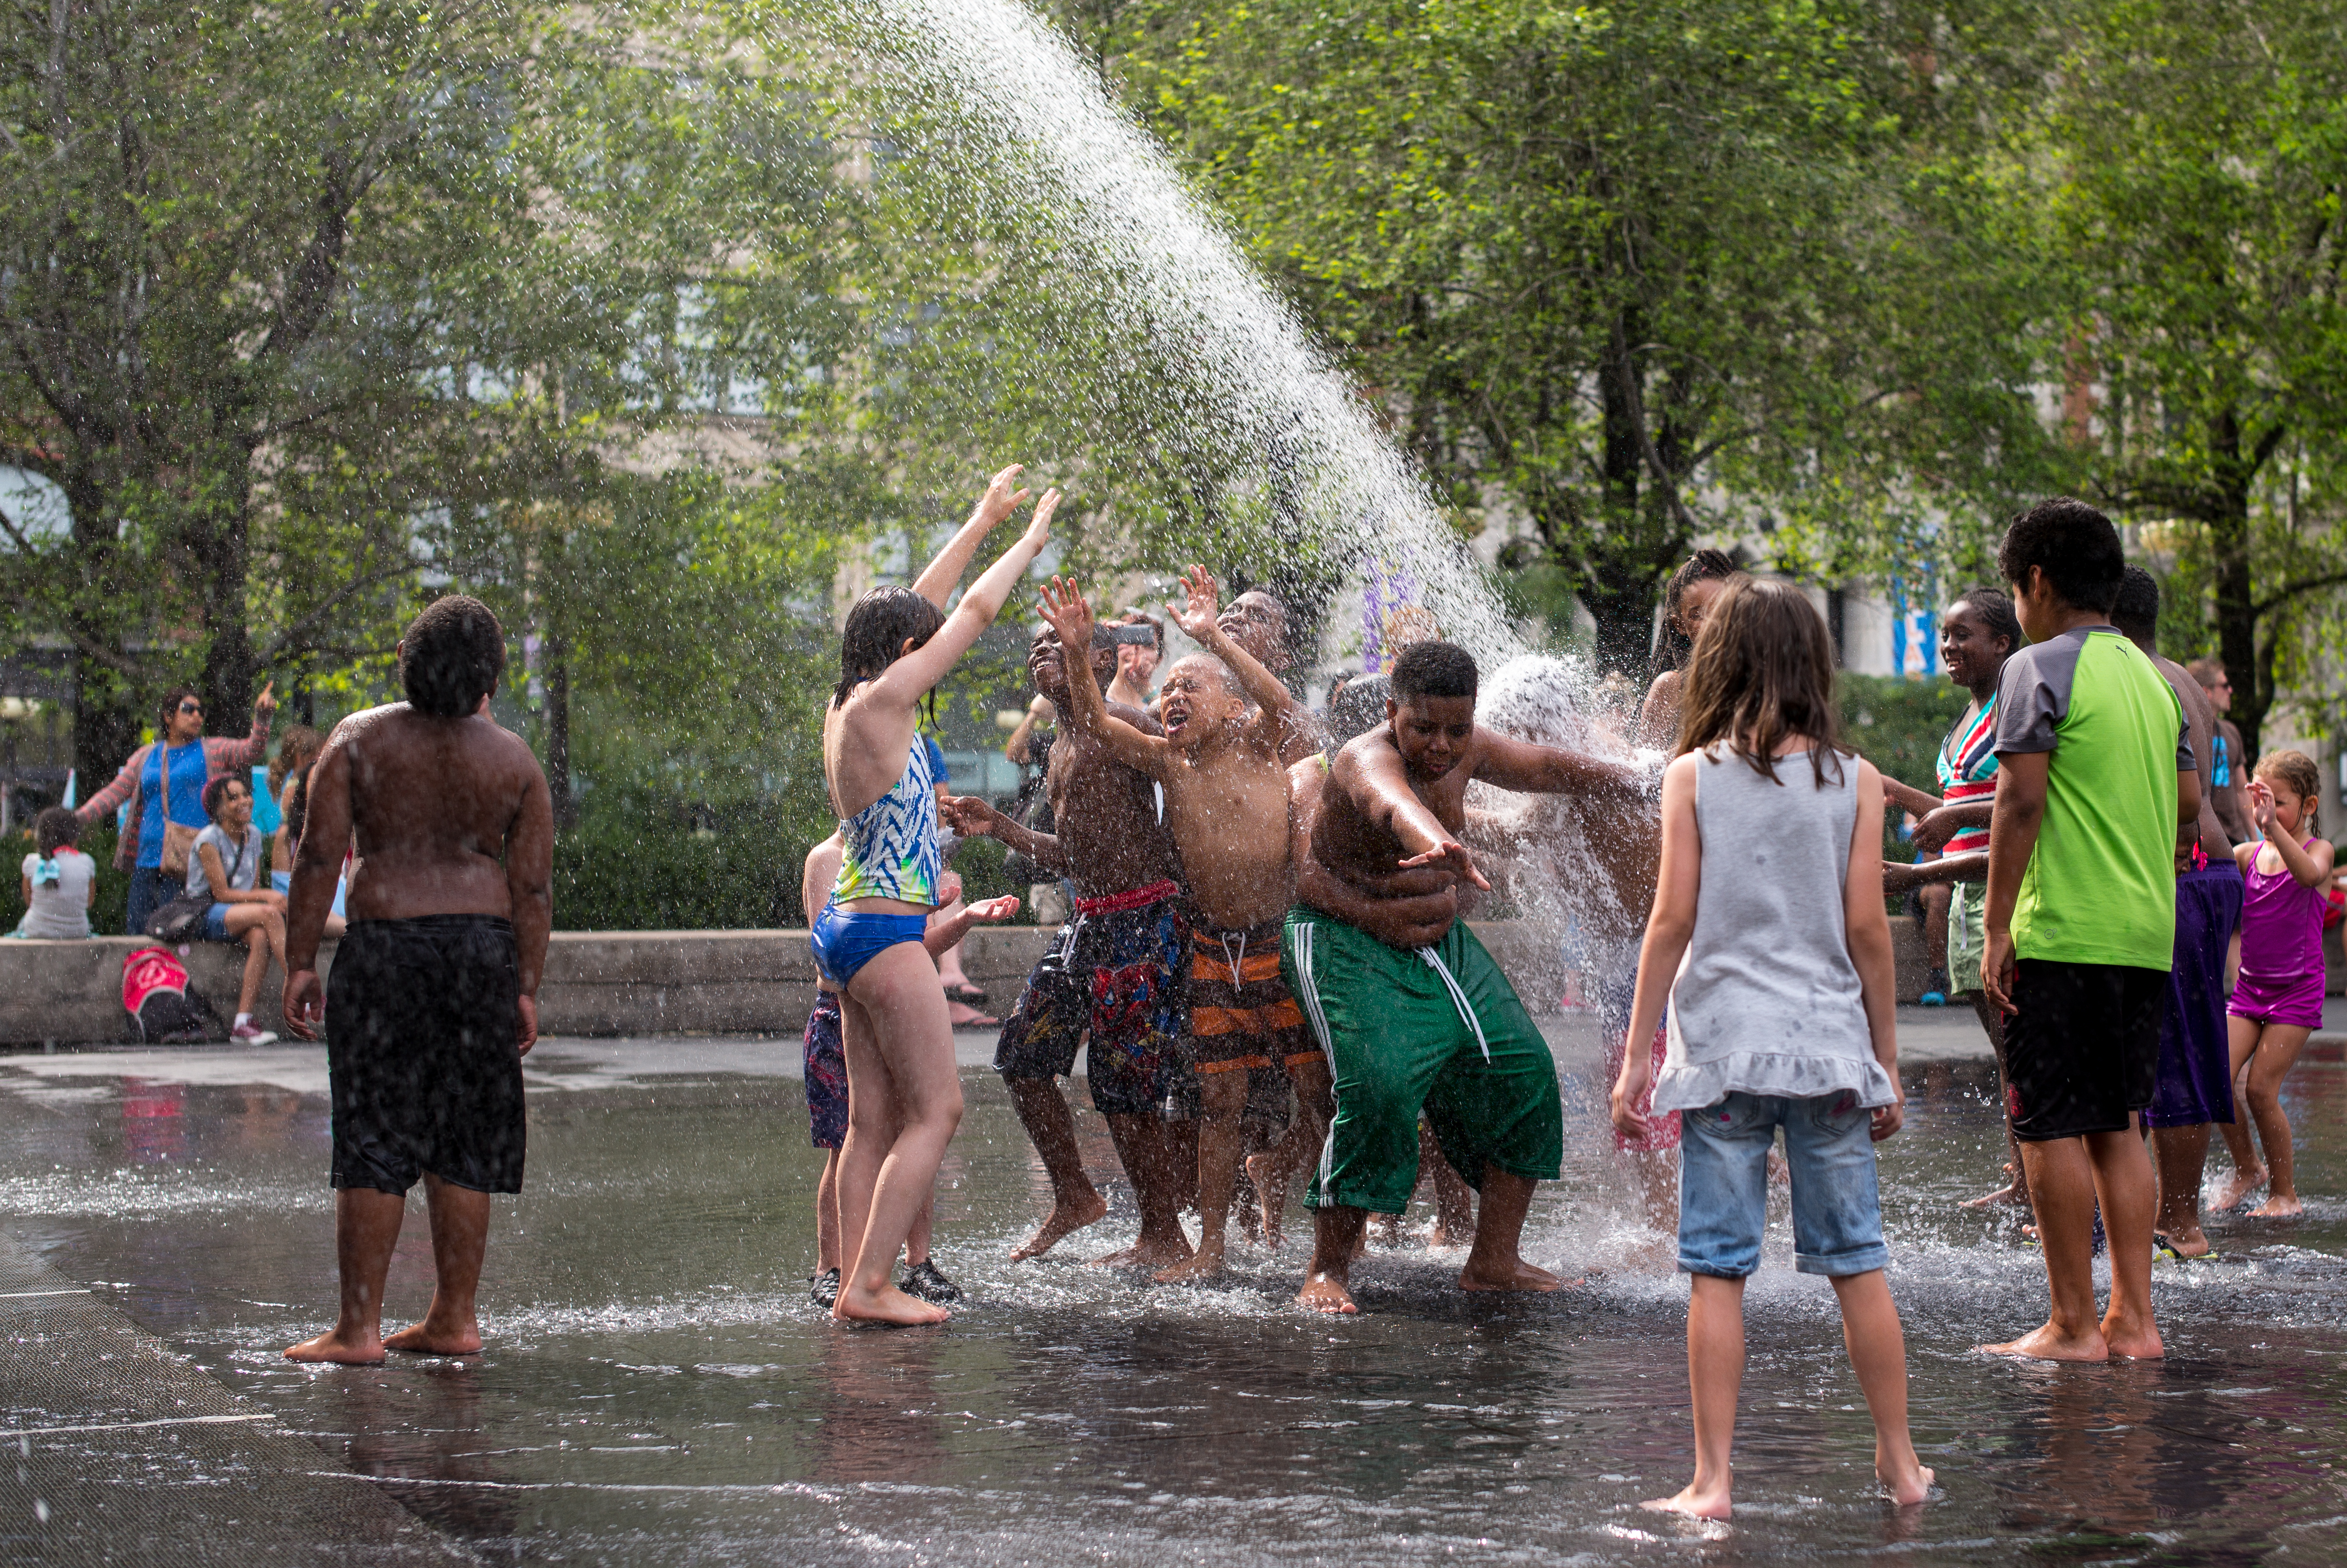
water, people, street, city, summer, mud, park, usa, chicago, playing, season, crown, kids, m, fountain, 50, leica, 240, summilux, water feature, millenium, endurance sports